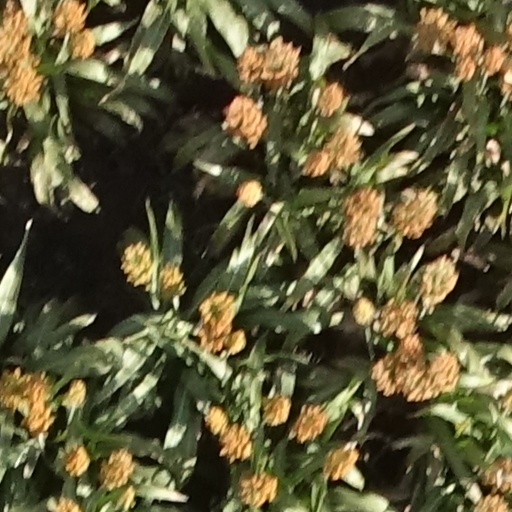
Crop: sorghum